Roberto Bettega

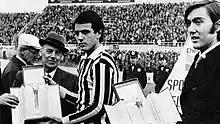
Bettega (centre) in December 1970, wearing Juventus colors, awarded as 1969–70 Serie B top scorer during his previous period at Varese.

He was set to represent Italy at the 1982 FIFA World Cup, but suffered a knee ligament injury in a collision with an opposing goalkeeper during a 1981 European Cup match against Anderlecht, missing out on the '82 tournament, in which Italy were victorious.